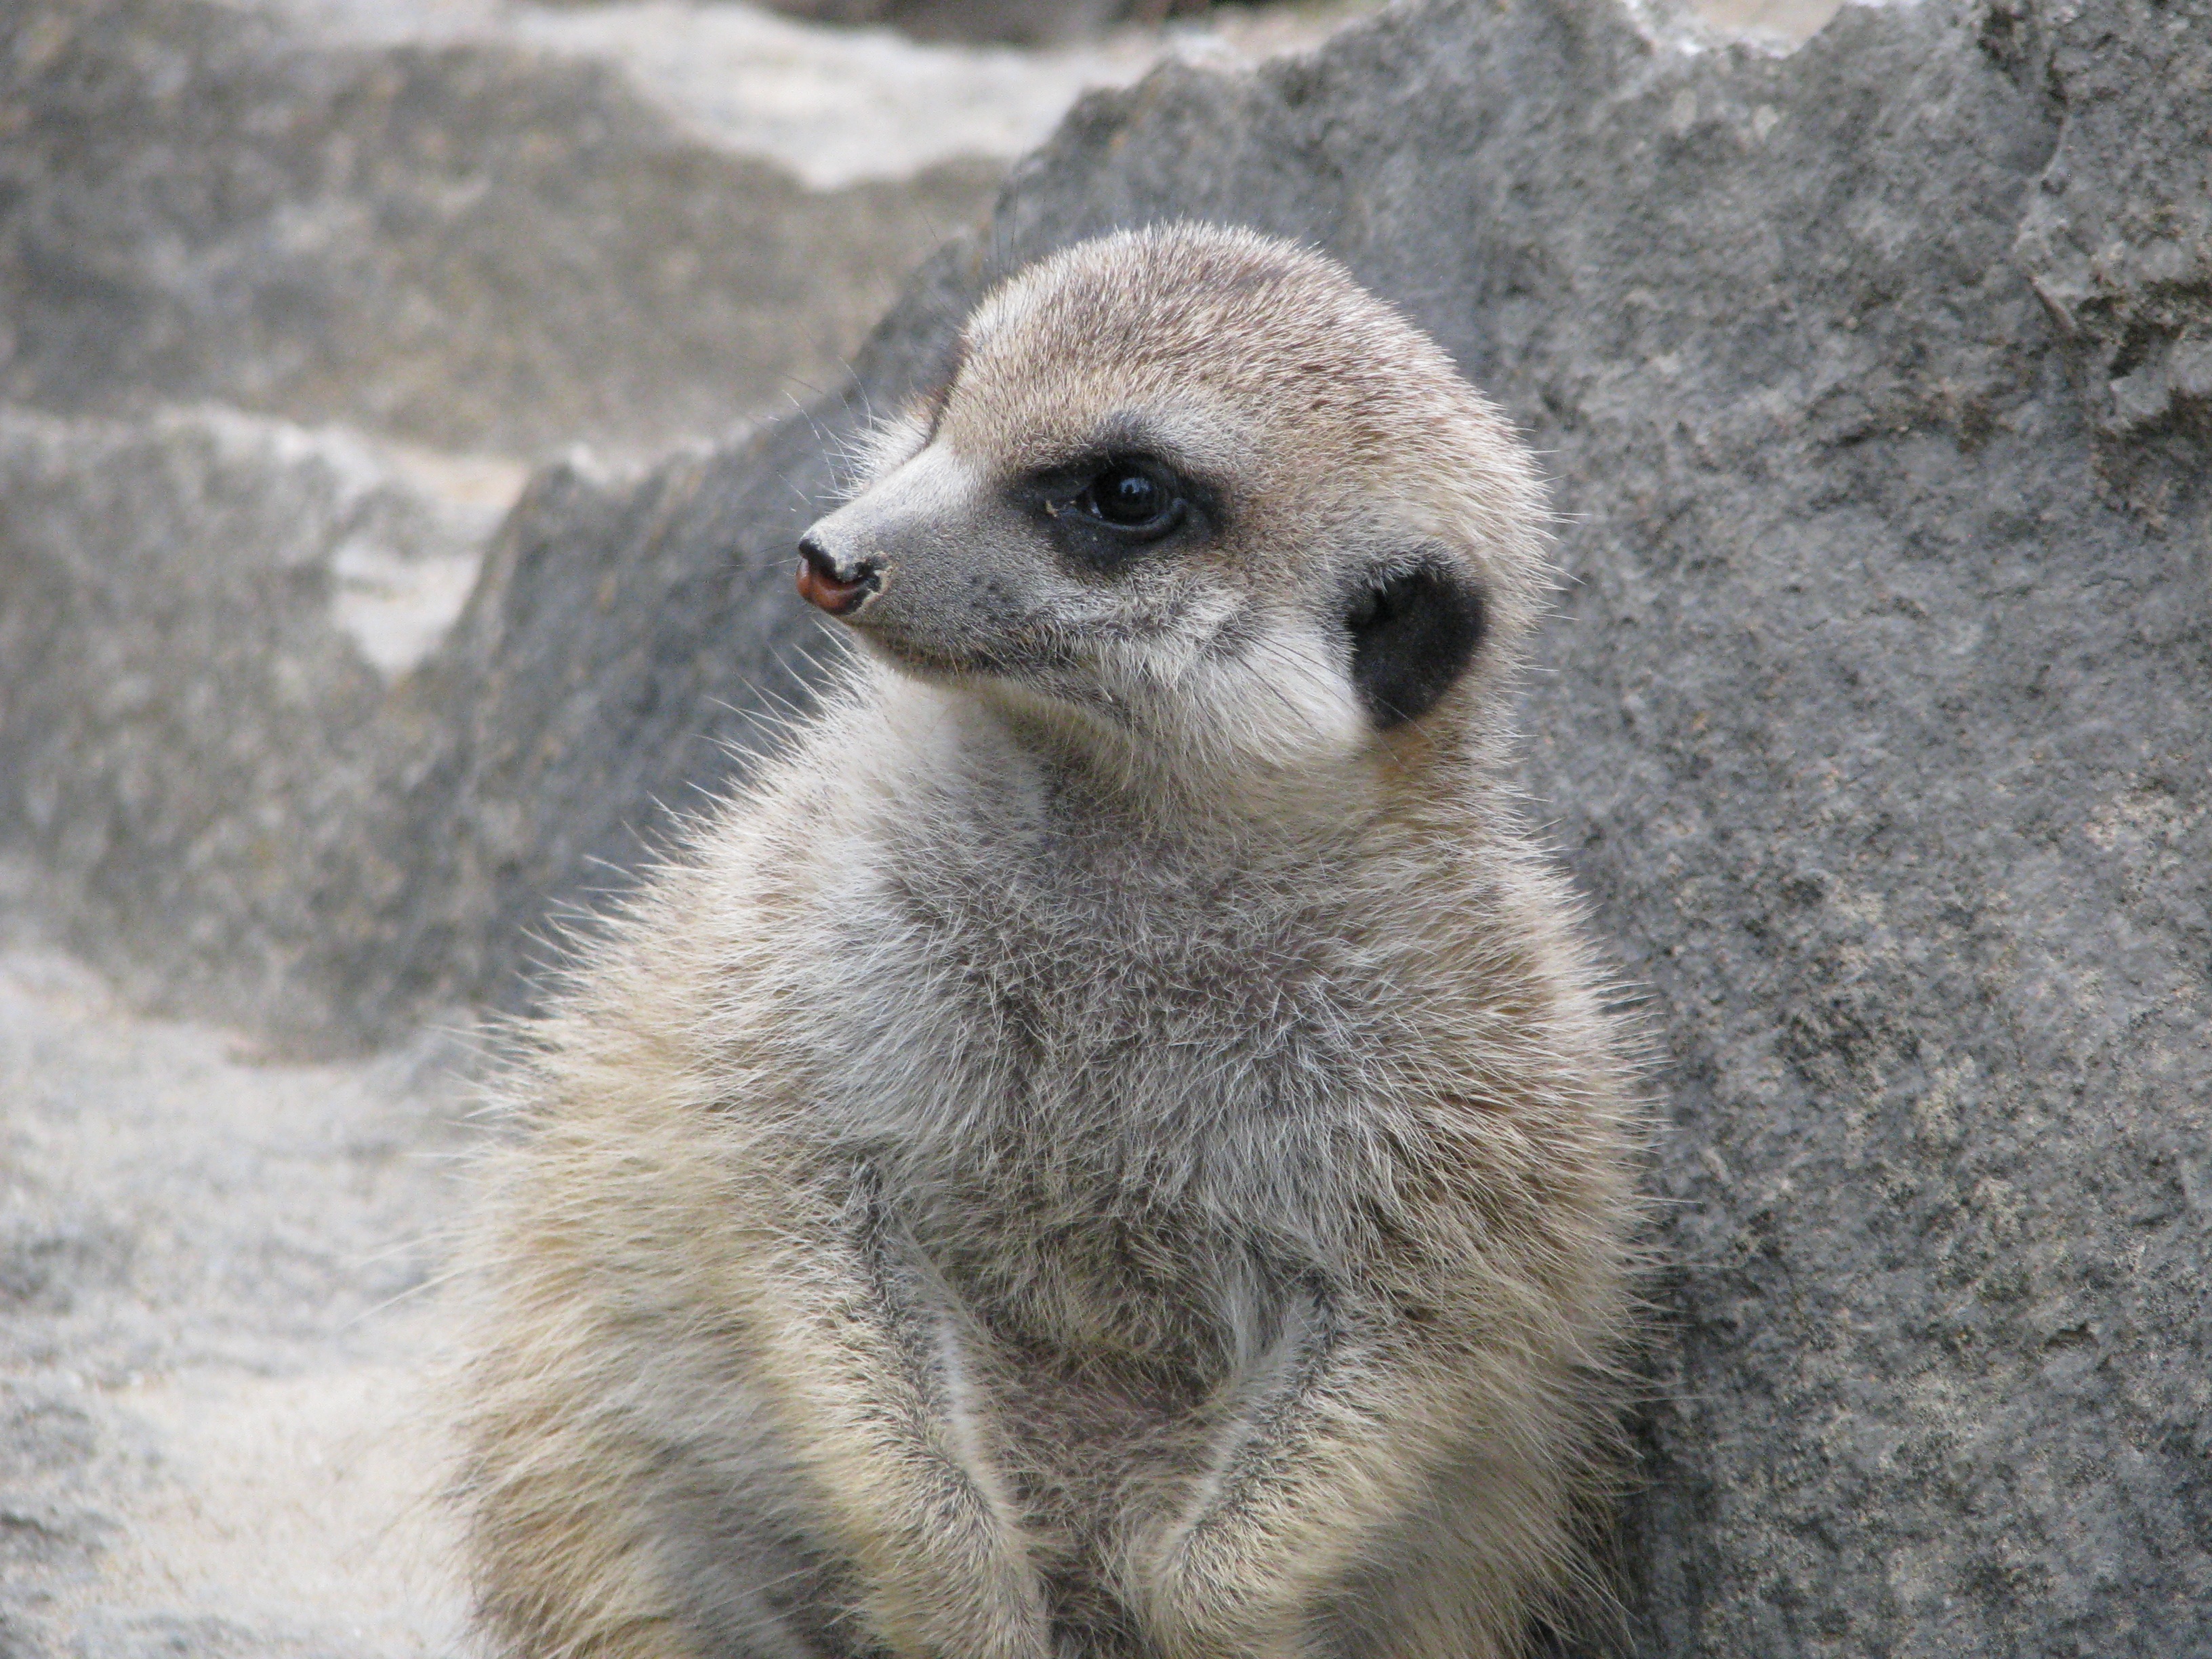
nature, view, animal, cute, wildlife, zoo, beak, mammal, fauna, vertebrate, funny, nager, meerkat, mongoose